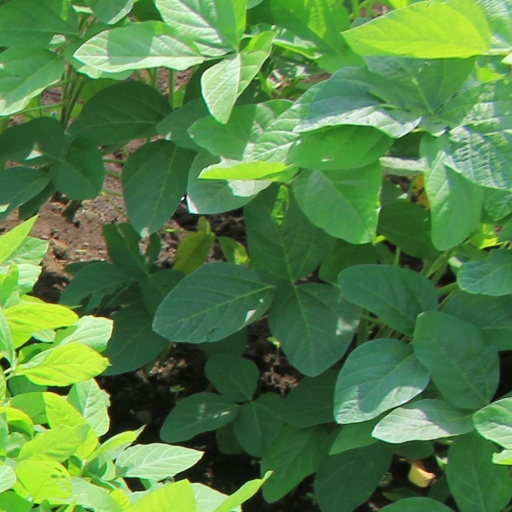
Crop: soybean